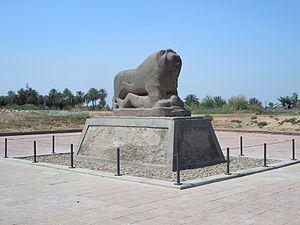
Lion de Babylone, Irak
Le Lion de Babylone est une sculpture en pierre qui a été trouvée dans la ville antique de Babylone, en Irak.